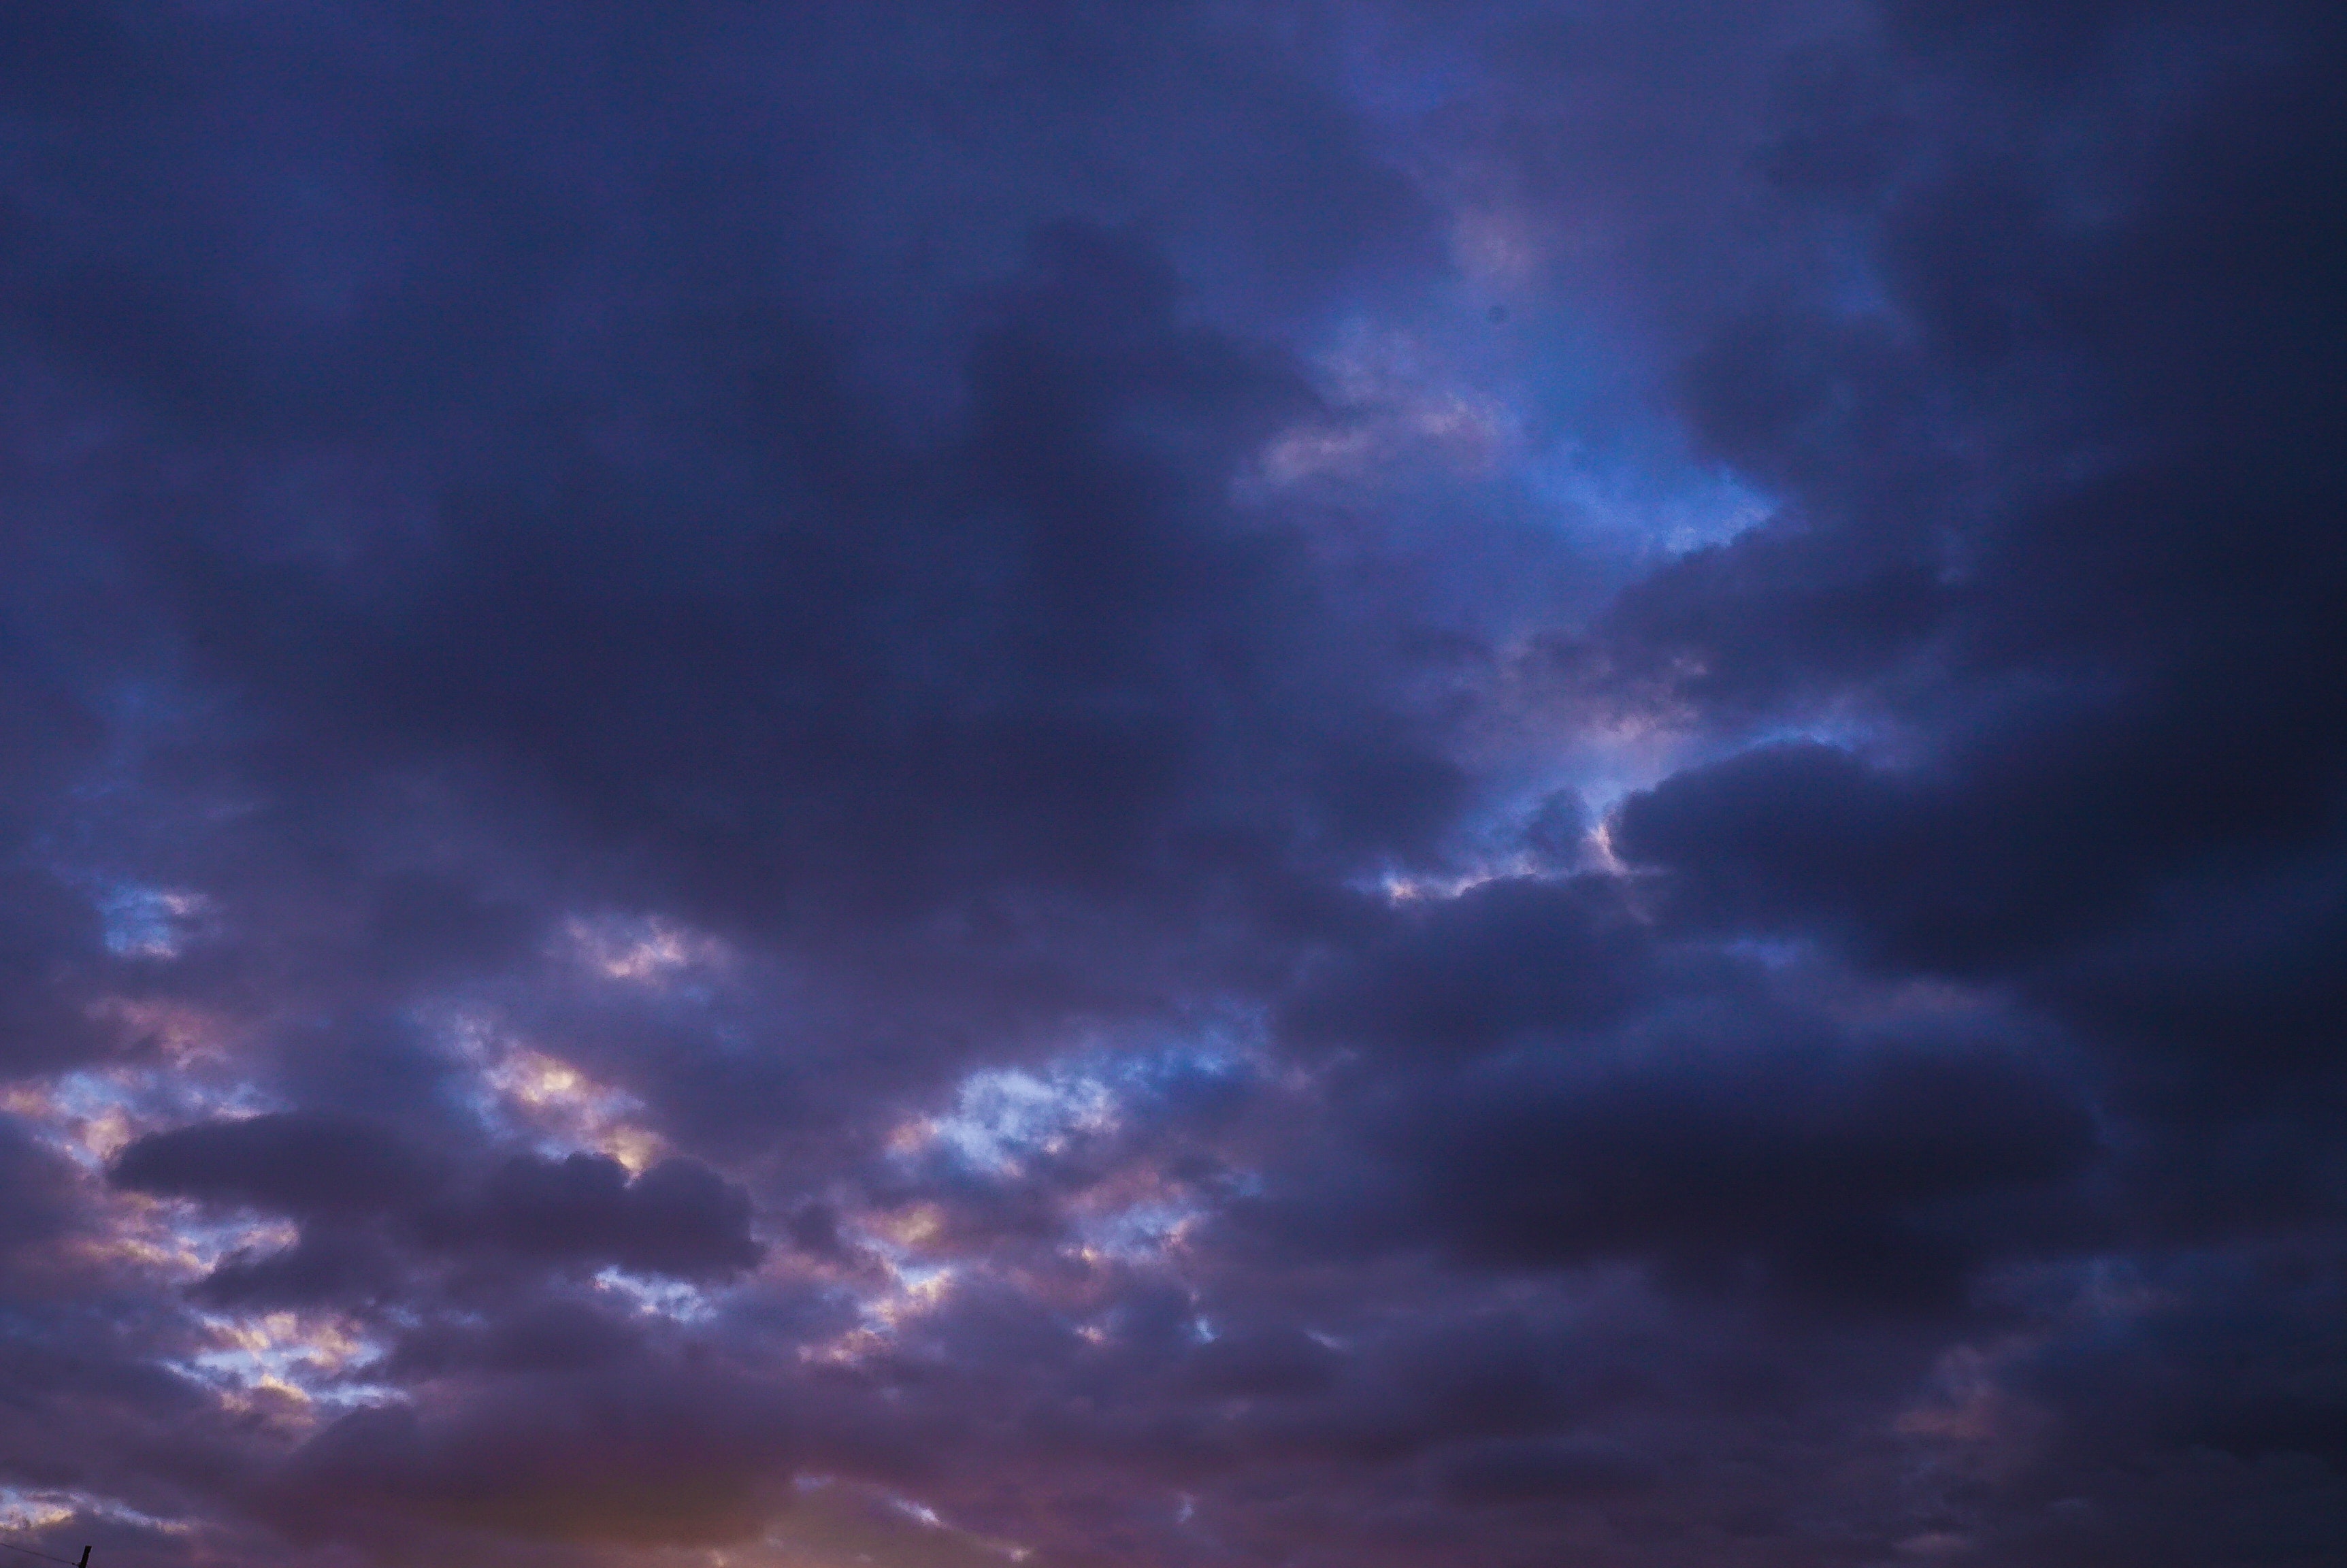
sky, cloud, blue, daytime, atmosphere, atmospheric phenomenon, light, purple, dusk, evening, cumulus, horizon, morning, night, violet, meteorological phenomenon, darkness, electric blue, calm, sunlight, tree, space, afterglow, dawn, landscape, city, wind